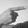
ASL letter: G